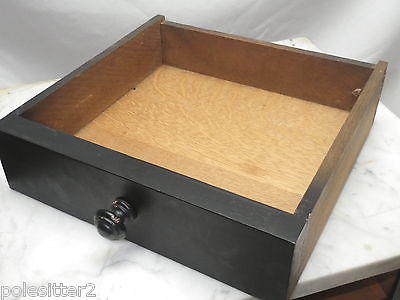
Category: table